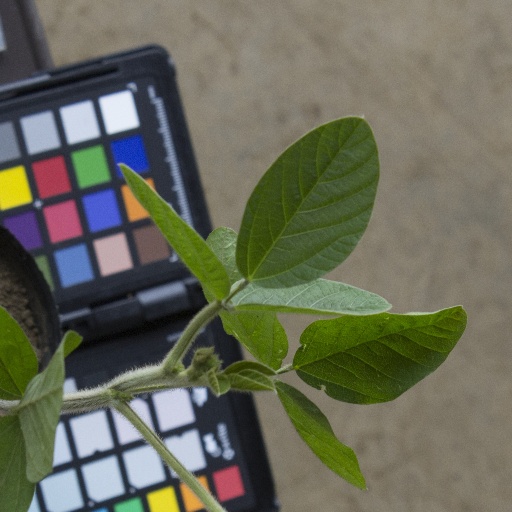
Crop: soybean